The Magic Flute

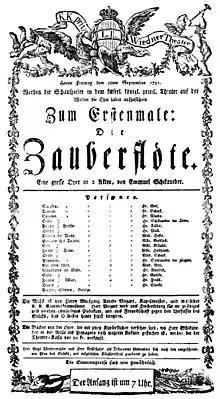
Playbill for the premiere

The names of the performers at the premiere are taken from a preserved playbill for this performance (at right), which does not give full names; "Hr." = Herr, Mr.; "Mme." = Madame, Mrs.; "Mlle." = Mademoiselle, Miss.